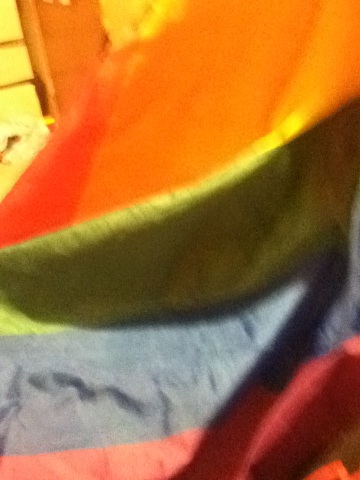Question: Can someone tell me what kind of flag this is and what country?
Answer: unanswerable